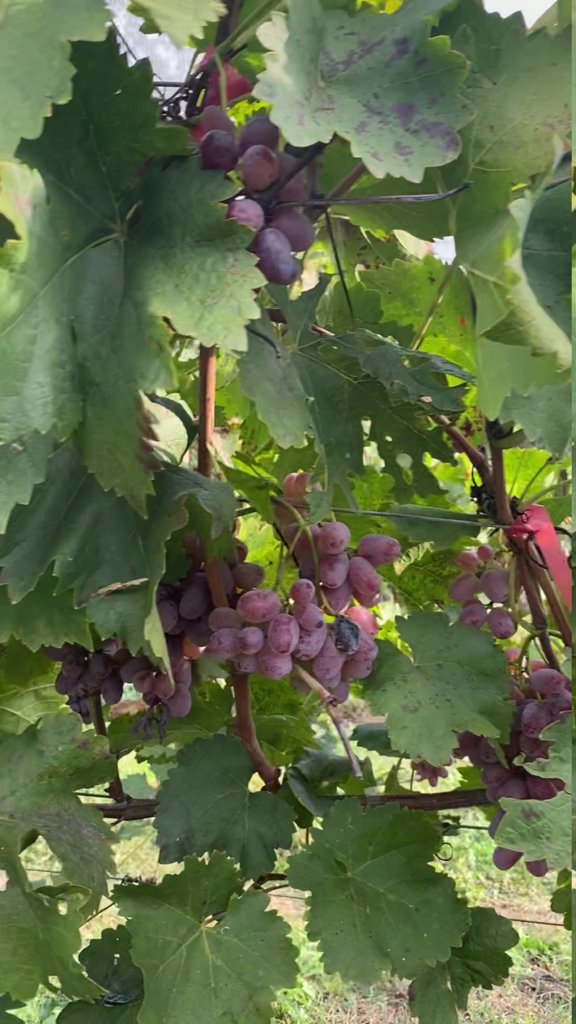
Berries visible: 82
Grape clusters: 6